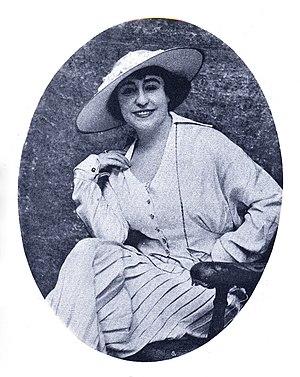
Gianna Terribili-Gonzales, née à Marino le 5 mars 1882 et morte à Rome le 8 octobre 1940, est une actrice italienne du cinéma muet.